Jan Prokop Schaaffgotsche

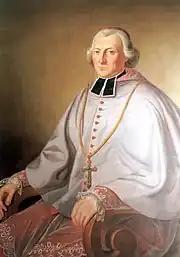
Jan Prokop Schaaffgotsche

Jan Prokop Schaaffgotsche (fully with all titles "Johann Prokop Graf von Schaffgotsch Freiherr von Kynast und Greiffenstein"; 22 May 1748, Prague – 8 May 1813, České Budějovice) was a Roman Catholic clergyman and bishop. He was an auxiliary bishop in Prague and the first bishop of České Budějovice.